National Capitol Columns

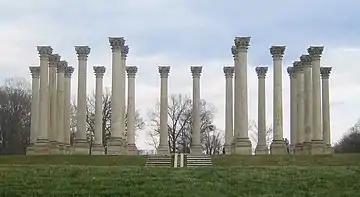
The National Capitol Columns

The National Capitol Columns are a monument in Washington, D.C.'s National Arboretum. It is an arrangement of twenty-two Corinthian columns that were a part of the United States Capitol from 1828 to 1958, placed amid of open meadow, known as the Ellipse Meadow.